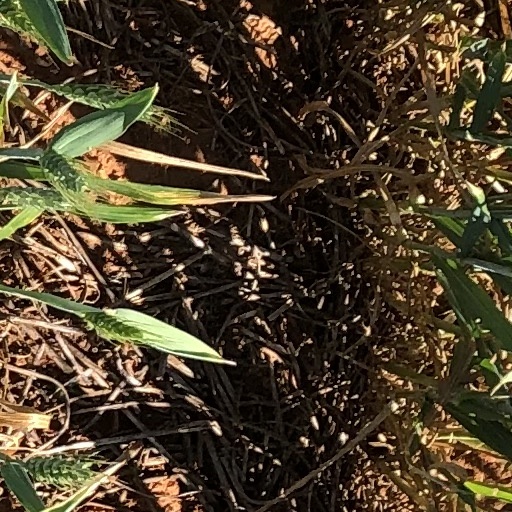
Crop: wheat